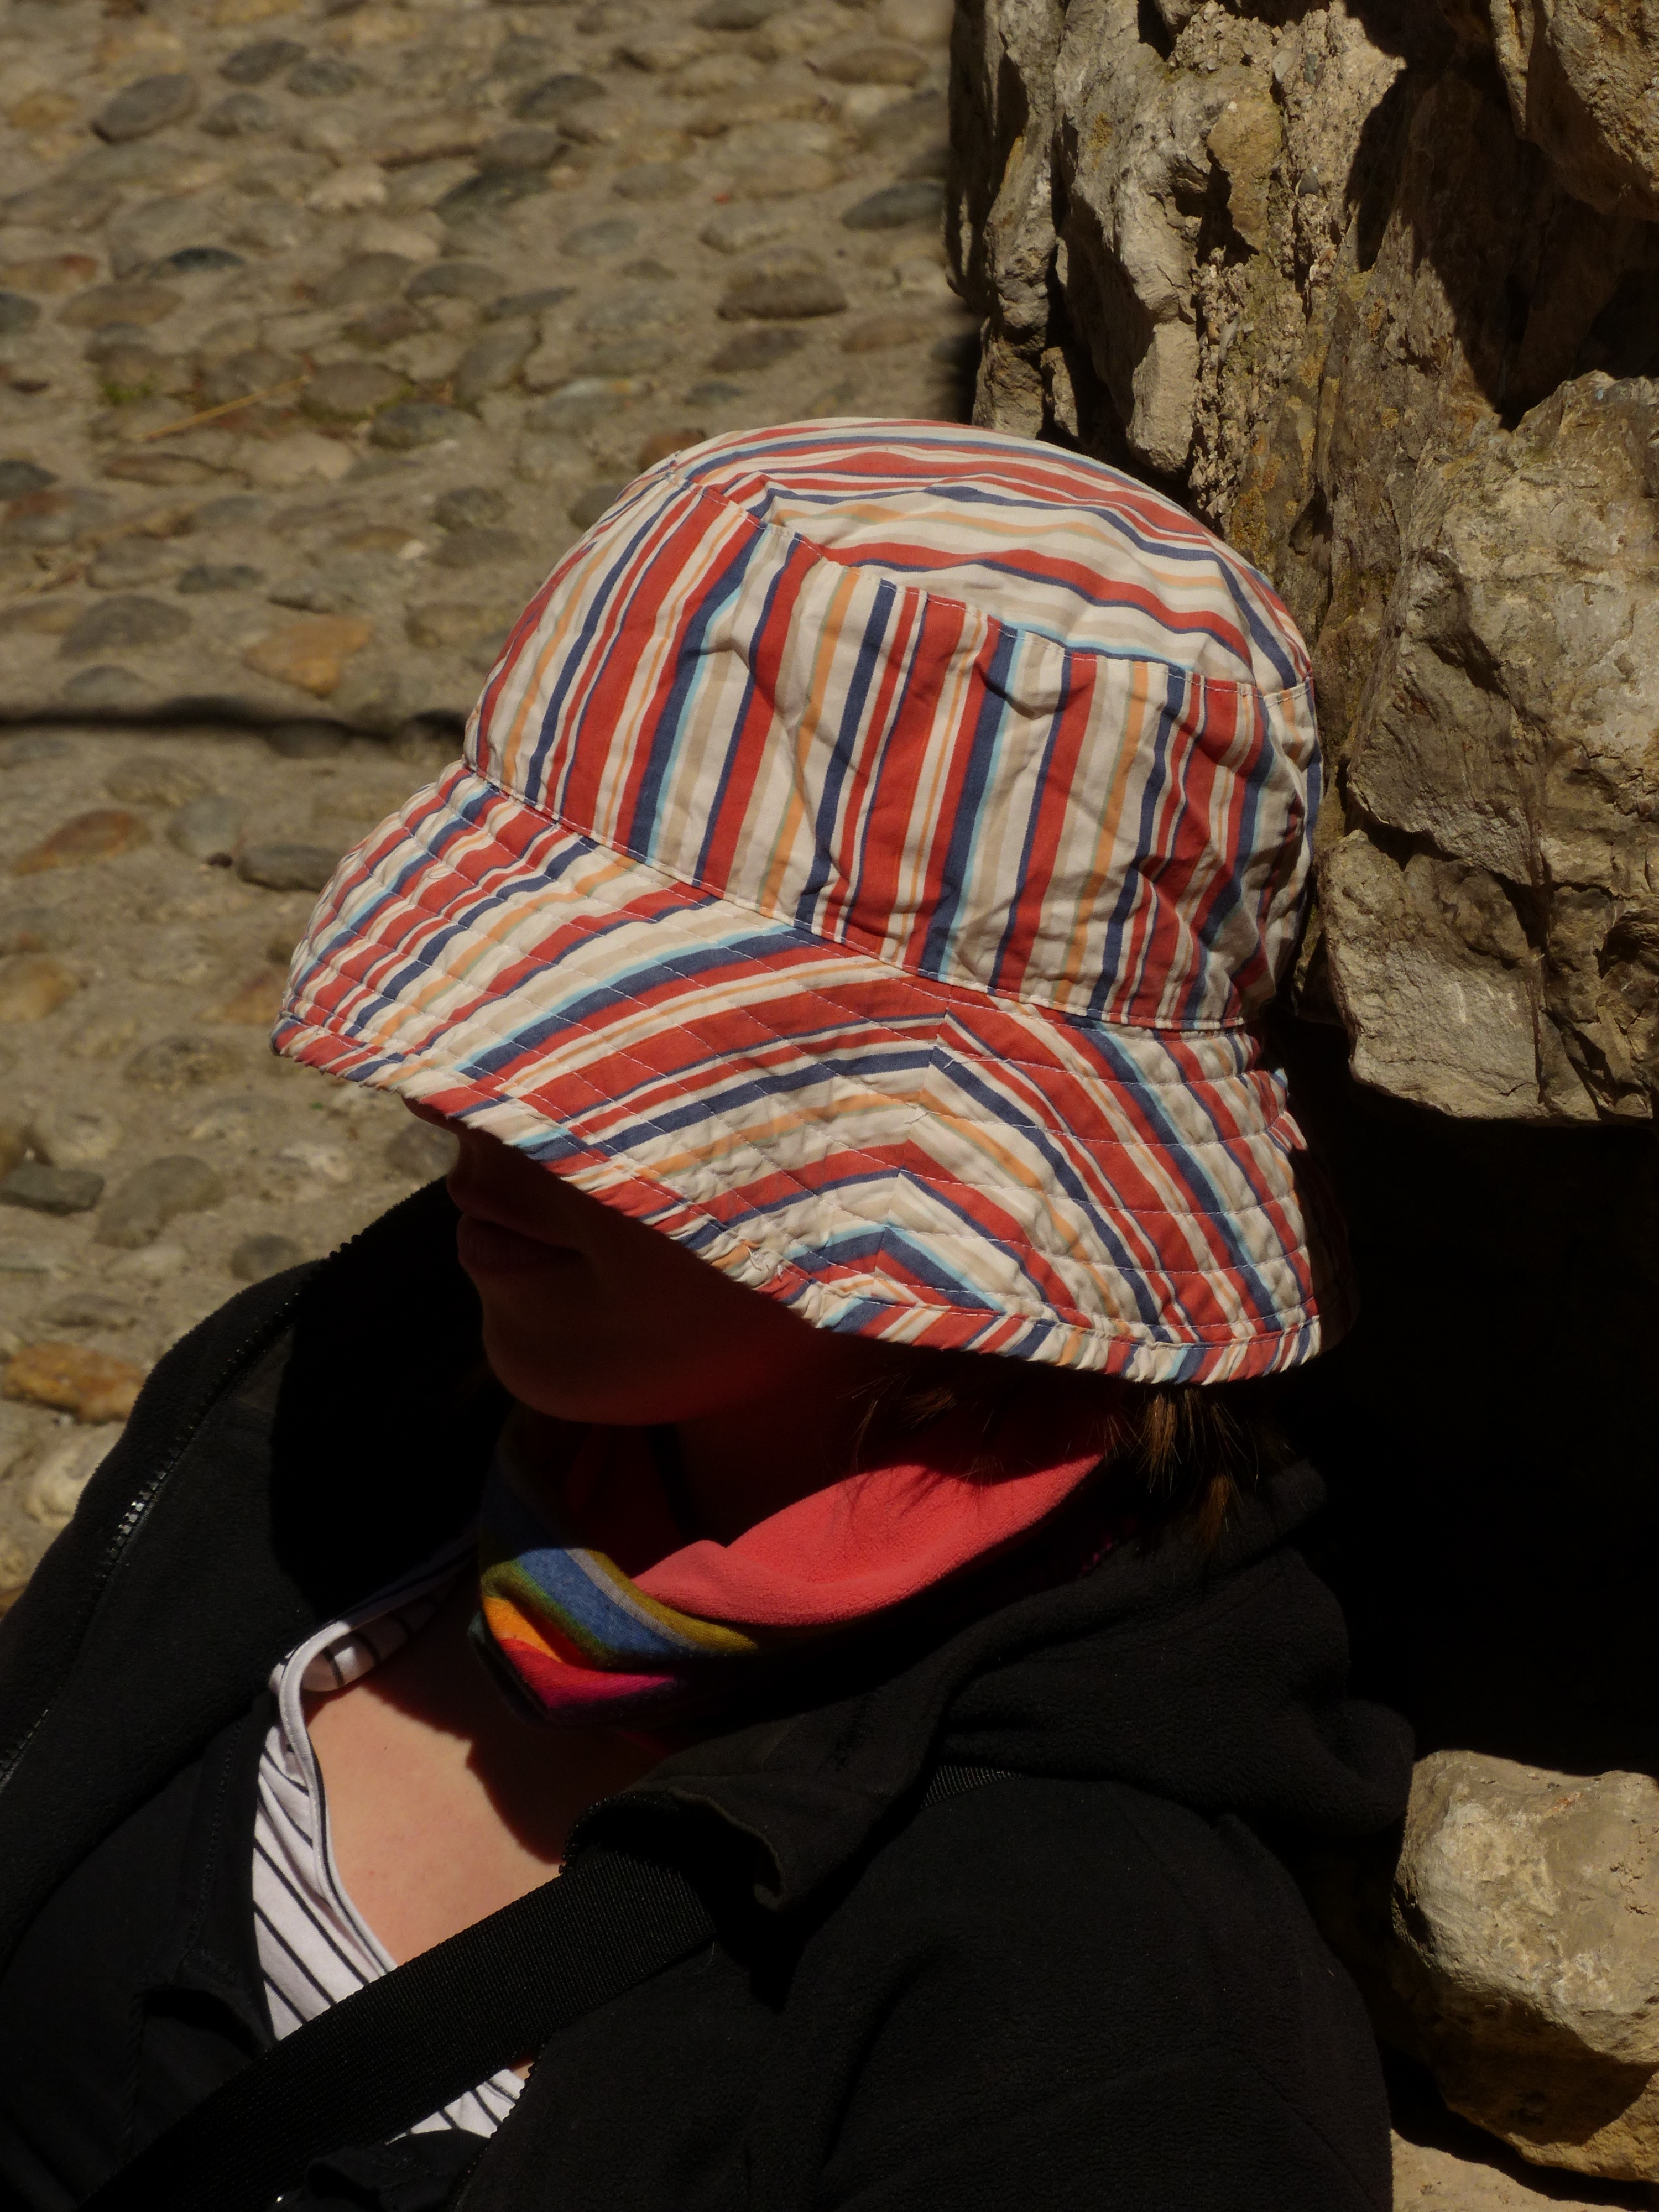
person, red, color, human, rest, clothing, sit, sun hat, sleep, tired